Samuel D. Ingham

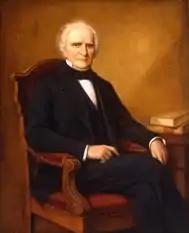
1893 posthumous portrait of Ingham

Samuel Delucenna Ingham (September 16, 1779 – June 5, 1860) was an American politician who served as a U.S. Representative and the U.S. Treasury Secretary under President Andrew Jackson.